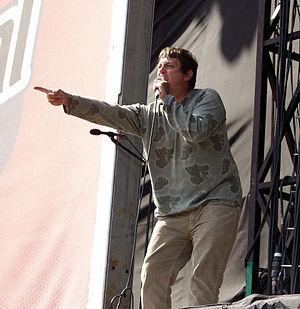
Inspiral Carpets est un groupe de rock alternatif britannique, associé à la scène madchester, originaire d'Oldham, dans le Grand Manchester, en Angleterre.